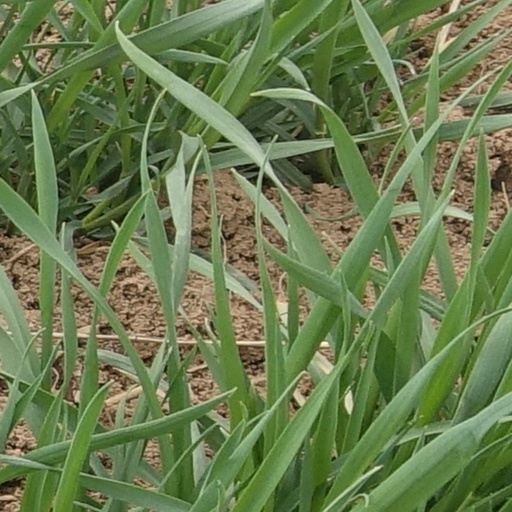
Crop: wheat